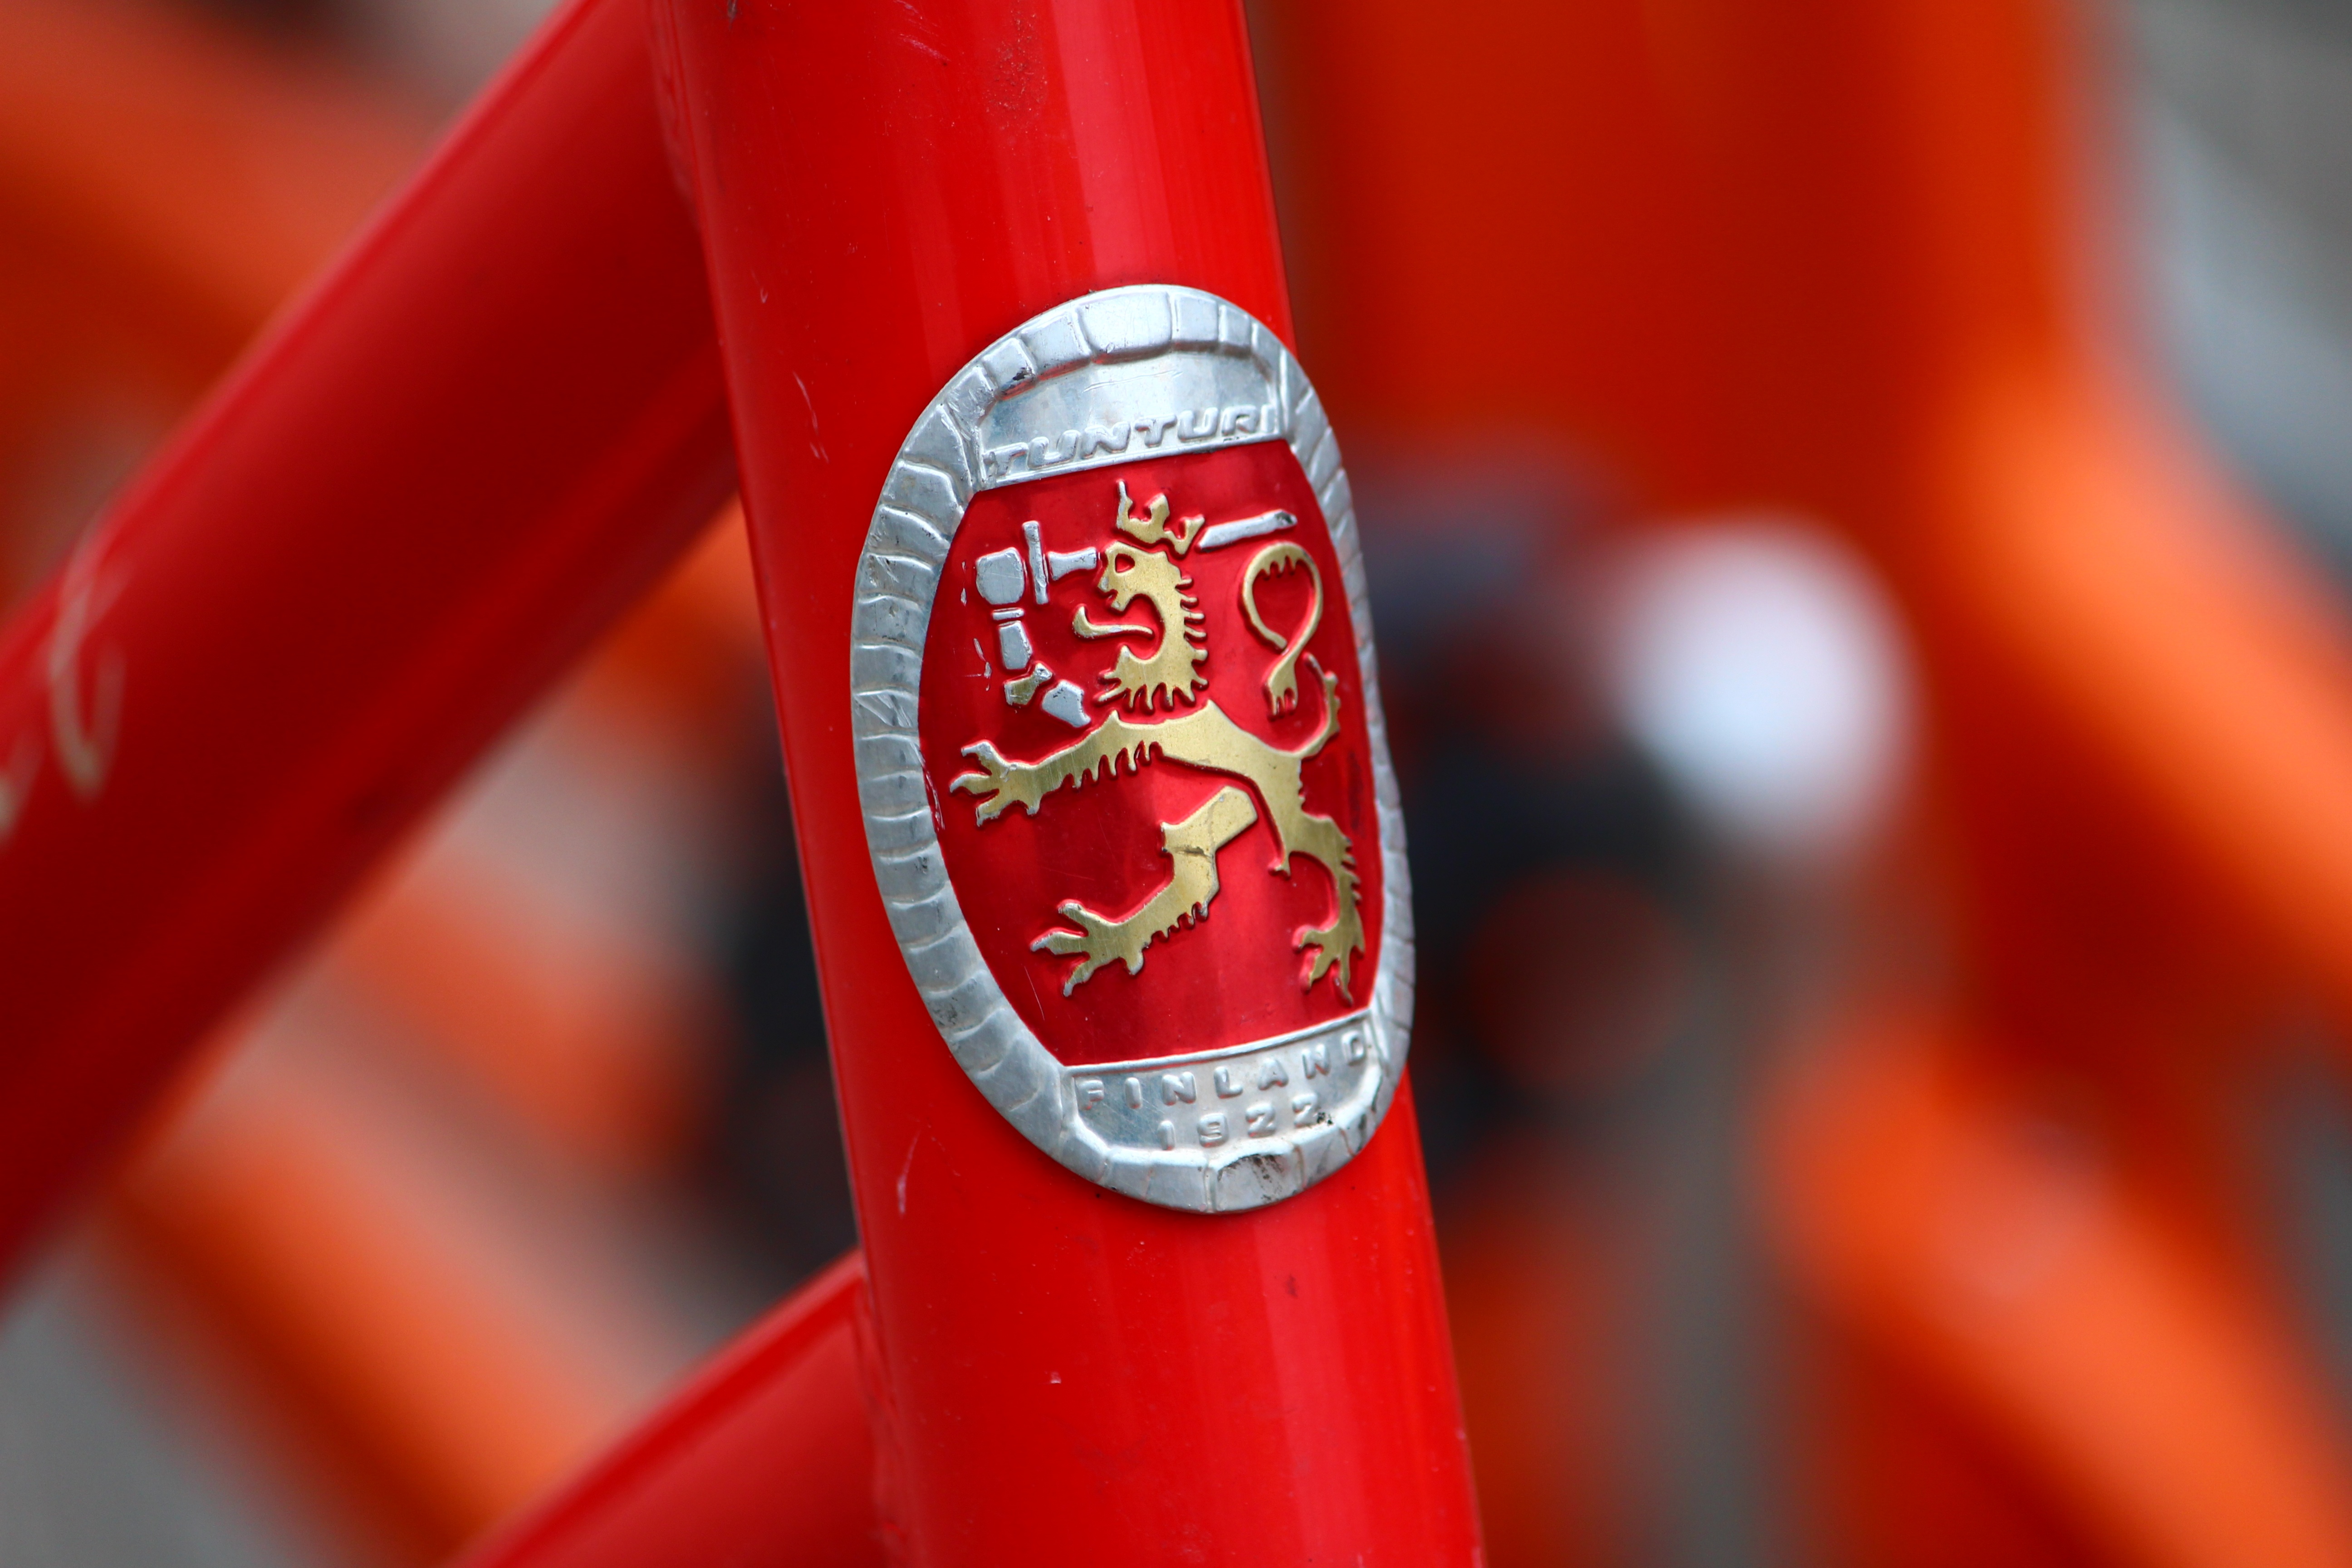
bicycle, red, vehicle, color, drink, finland, liqueur, rovaniemi, alcoholic beverage